General der Nachrichtenaufklärung

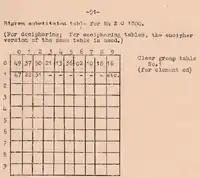
Bigram substitution table for R4ZC1800

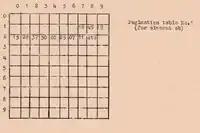
Pagination table for R4ZC1800

The "R4 Z C 1800" code, had since October 1943 had 50 pages, each consisting of 50 lines and totalling 2,500 clear groups, alphabetically arranged. Each page is shifted by means of Cipher square and the bigrams (ab and cd) are then replaced by others according to a substitution table.